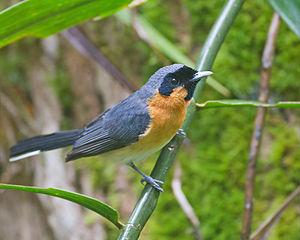
Symposiachrus est un genre de passereaux de la famille des Monarchidae. Il regroupe 19 espèces de monarques.